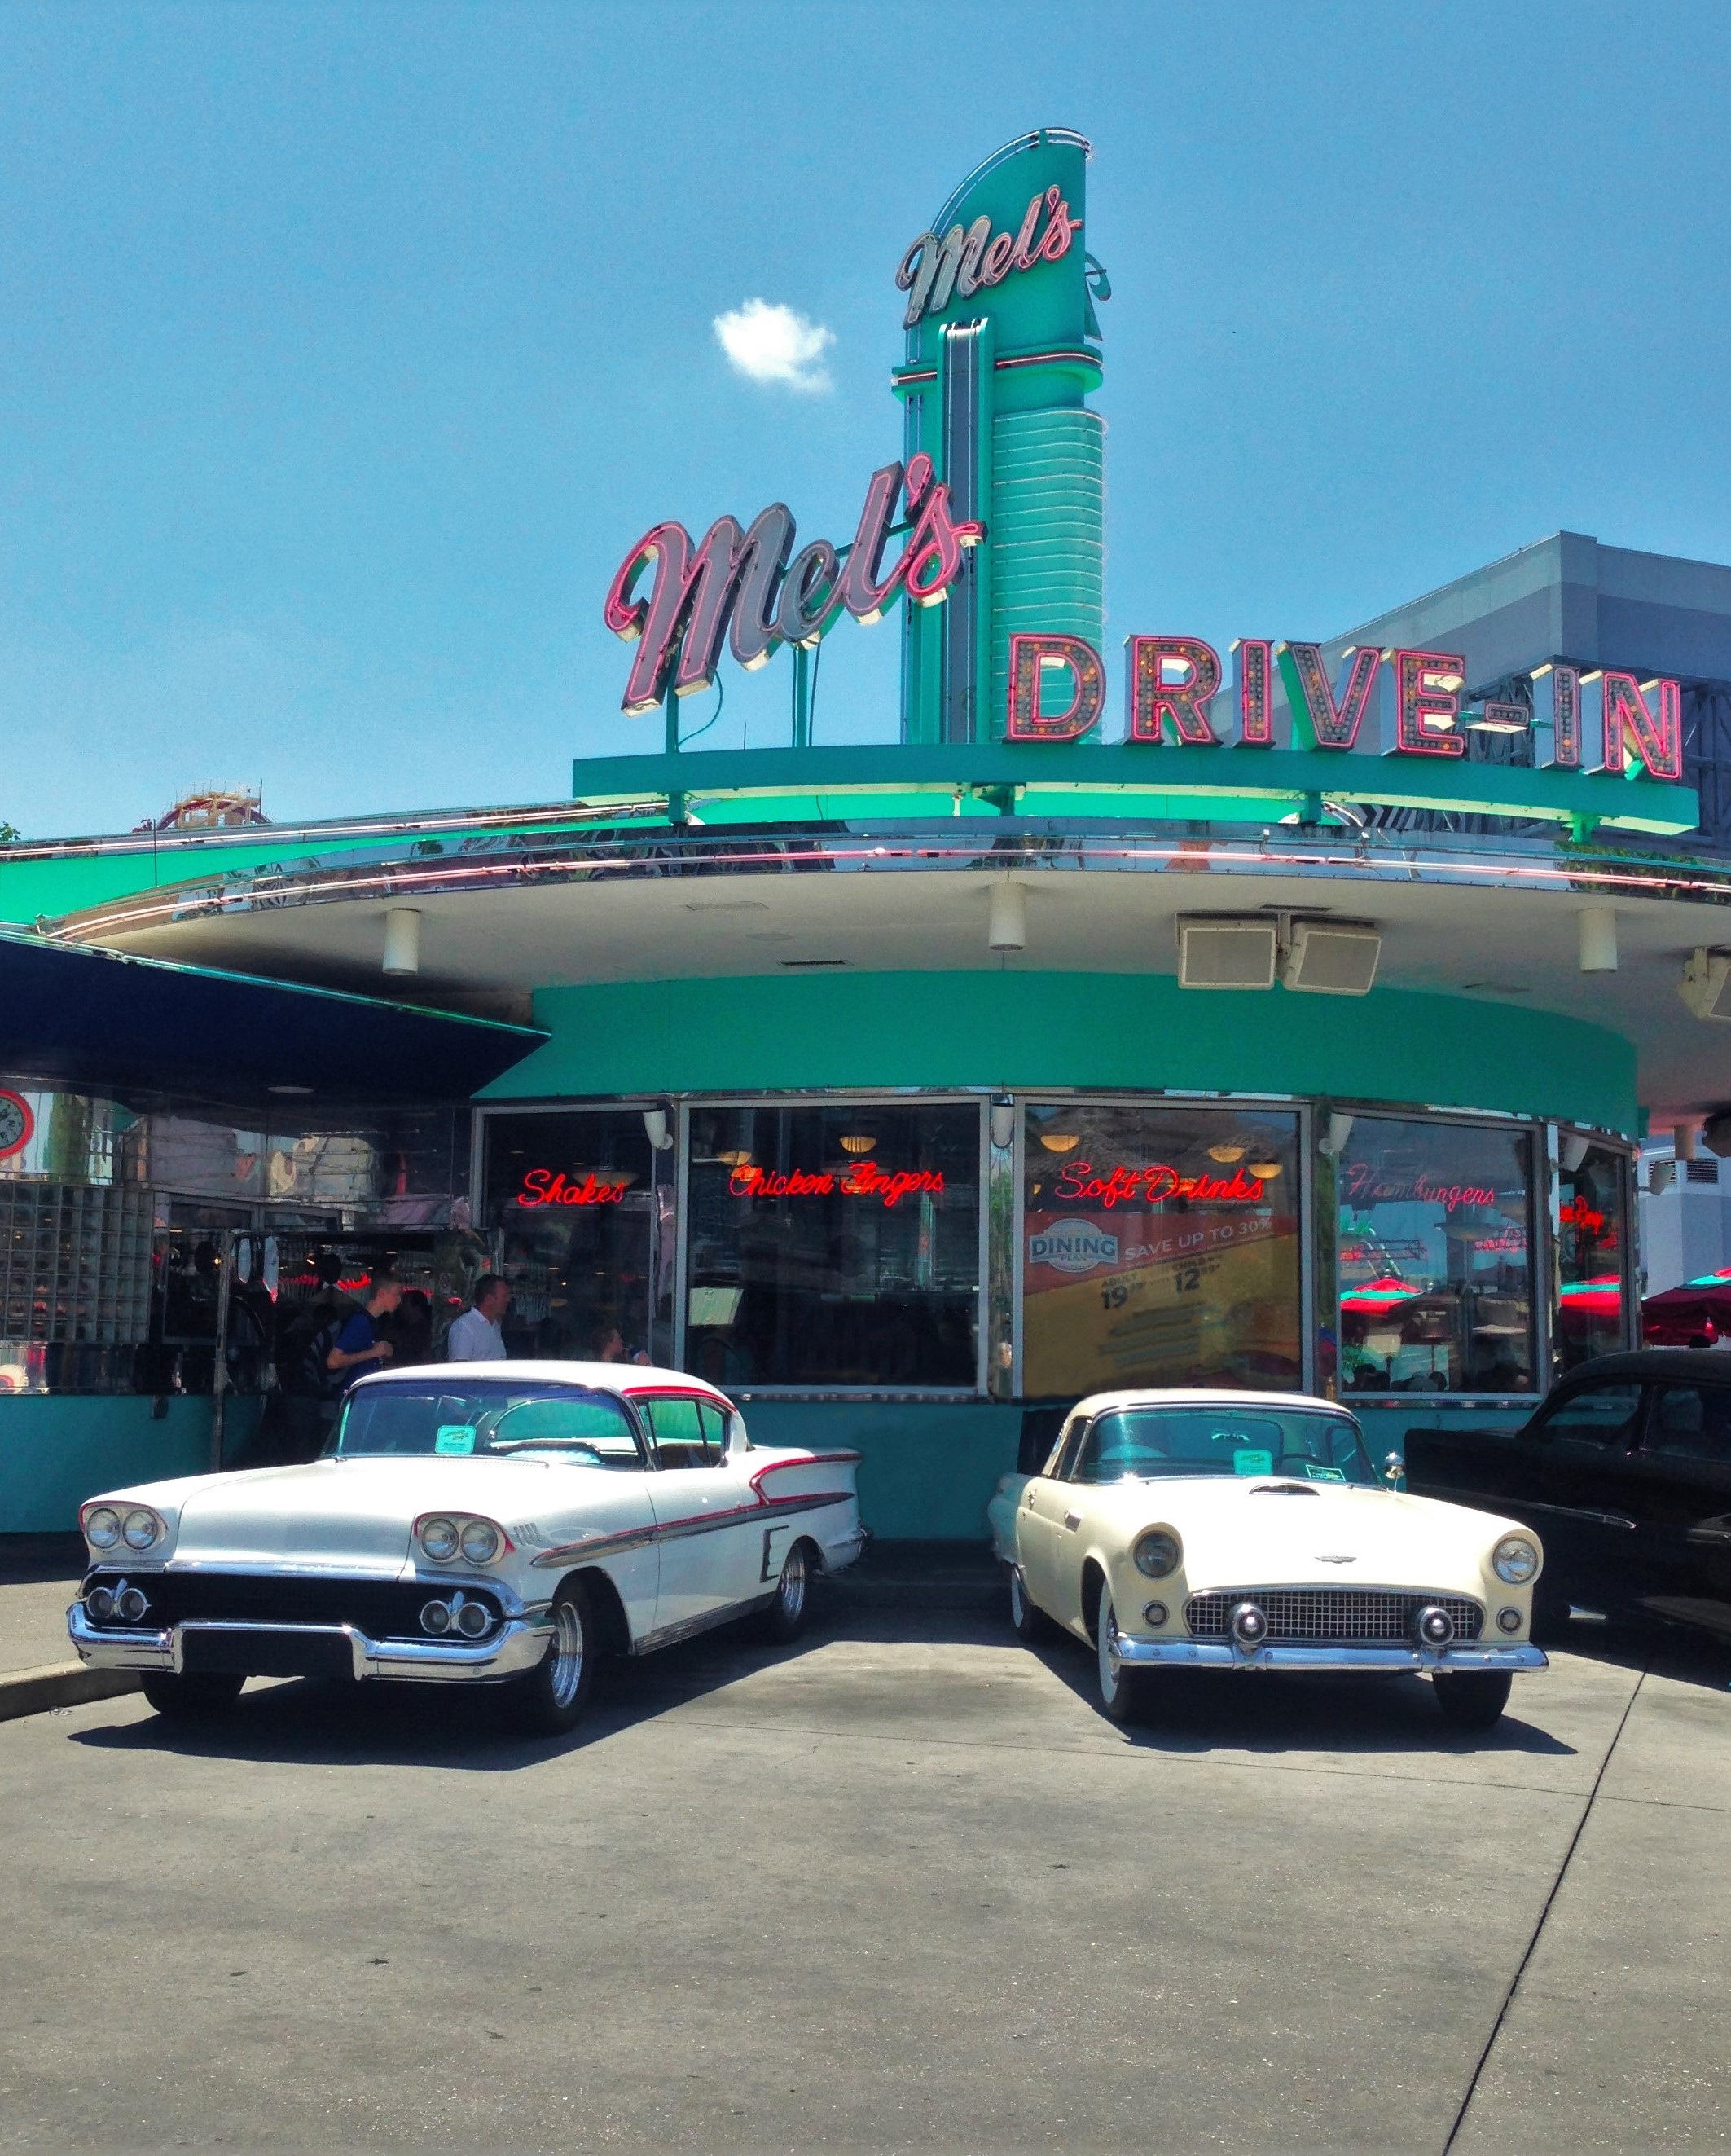
car, retro, restaurant, vehicle, theme park, oldtimer, nostalgic, florida, universal studios, drive in, old time